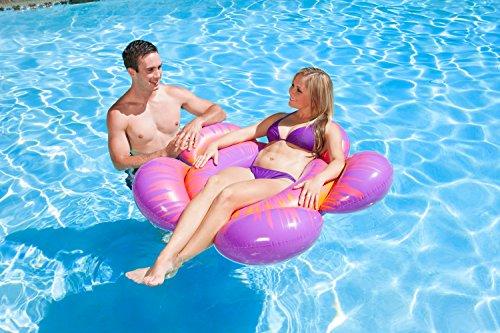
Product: Poolmaster 87155 56" Bloomin' Tube
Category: Toys & Games | Sports & Outdoor Play | Pools & Water Toys
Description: Bloomin water tube.
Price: $19.99
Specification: ProductDimensions:45x45x7.5inches|ItemWeight:2.27pounds|ShippingWeight:3pounds(Viewshippingratesandpolicies)|DomesticShipping:ItemcanbeshippedwithinU.S.|InternationalShipping:ThisitemcanbeshippedtoselectcountriesoutsideoftheU.S.LearnMore|ASIN:B00FGQ1LHY|Itemmodelnumber:87155|Manufacturerrecommendedage:8yearsandup